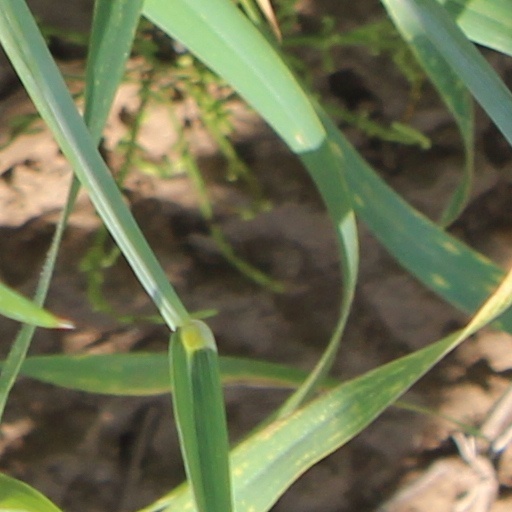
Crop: wheat